Marcela Temer

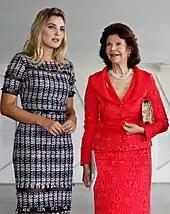
Marcela with Queen Silvia of Sweden in the Itamaraty Palace, Brasília, April 2017

In 2002, Marcela accompanied her uncle Geraldo, a Paulínia municipal employee, to the annual political convention of the Brazilian Democratic Movement Party (PMDB). While there, Marcela met Michel Temer, a politician forty-three years her senior. The couple married on 26 July 2003, in a small ceremony.